Rollie Fingers

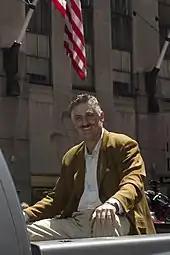
Fingers at the 2008 All-Star Game Red Carpet Parade

The work is a non-fiction baseball book that combines elements of humor, anecdotal storytelling, odd lists and historical trivia.